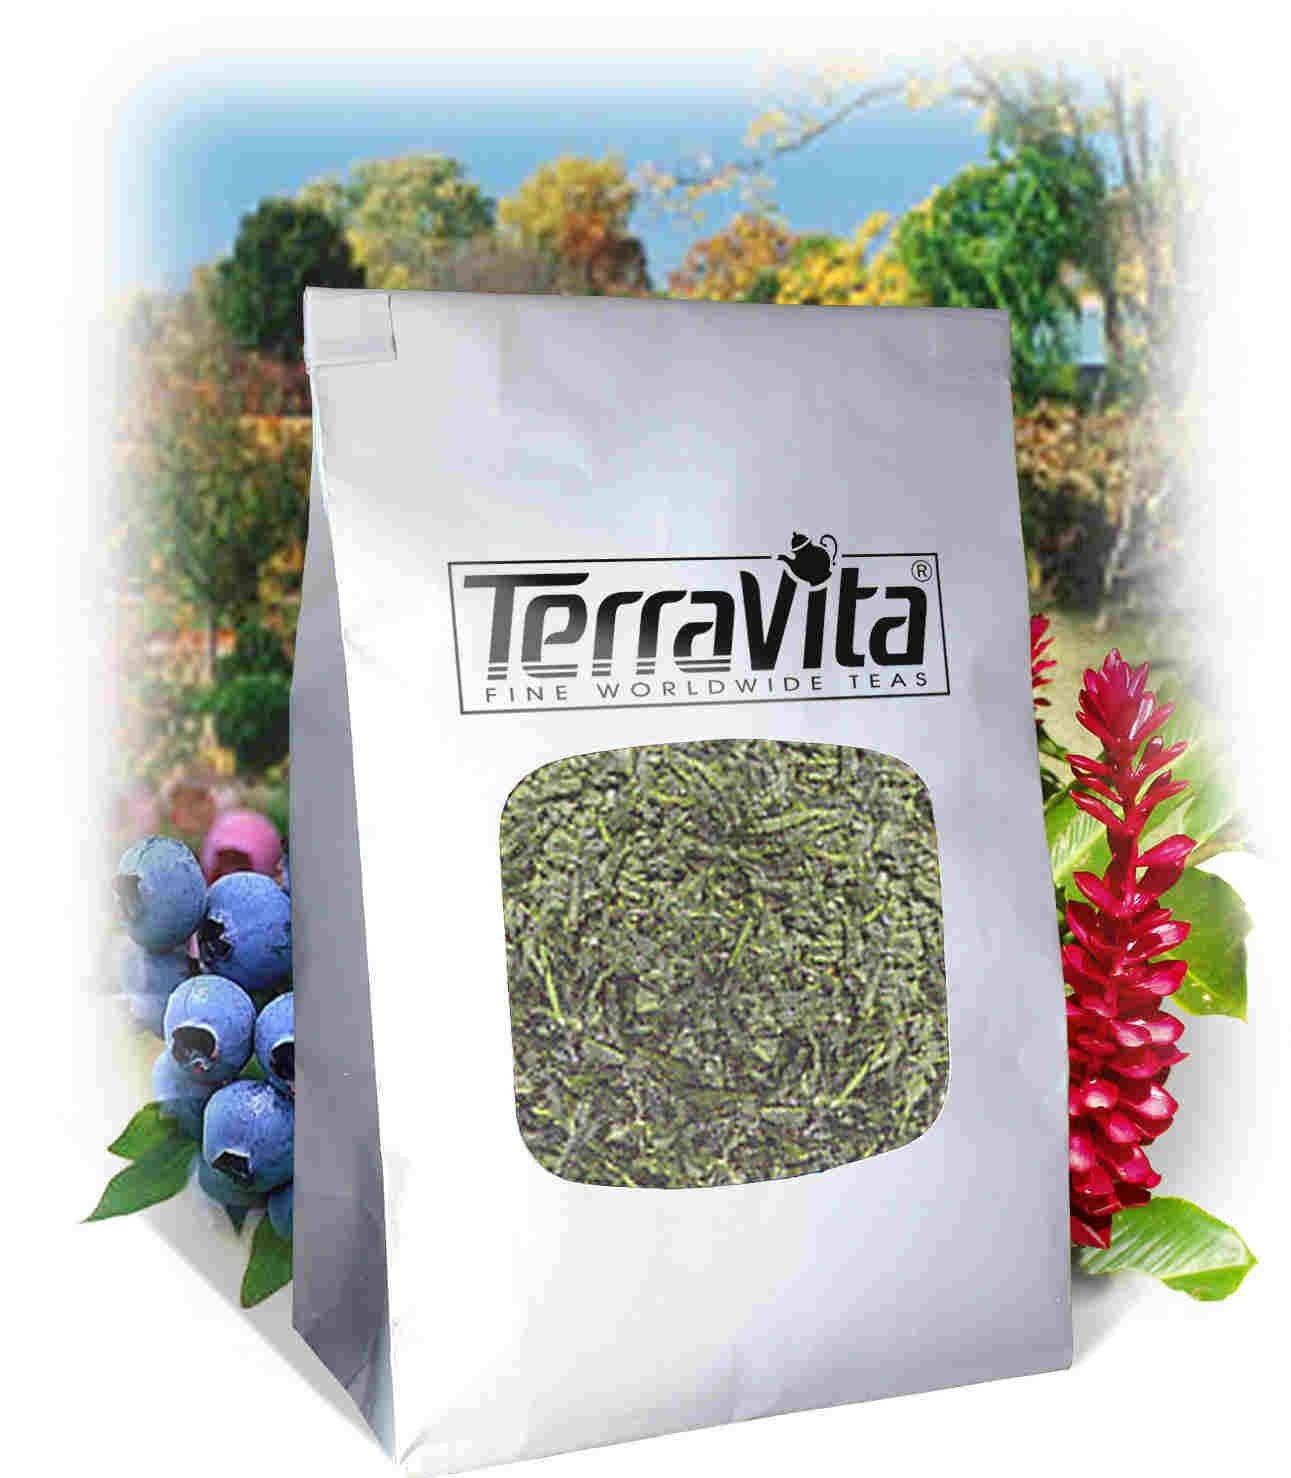
Item Name: Club Moss Tea (Lycopodium Clavatum) (Loose) (8 oz, ZIN: 511743)
Bullet Point 1: Club Moss Tea (Lycopodium Clavatum) (Loose) (8 oz, ZIN: 511743)
Bullet Point 2: No fillers.
Bullet Point 3: Manufacturer: TerraVita
Bullet Point 4: Size: 8 oz
Bullet Point 5: Loose Leaf Herbal Tea - Packed in a convenient upright pouch!
Product Description: Club Moss Tea (Lycopodium Clavatum) (Loose) (8 oz, ZIN: 511743)<BR><BR>Packaged in the United States in a GMP certified facility (Good Manufacturing Practice).<BR><BR>No fillers.<BR><BR>Manufacturer: TerraVita<BR><BR>Size: 8 oz<BR><BR>Loose Leaf Herbal Tea - Packed in a convenient upright pouch!<BR><BR>Ingredients: Club Moss
Value: 8.0
Unit: Ounce

Price: 17.43